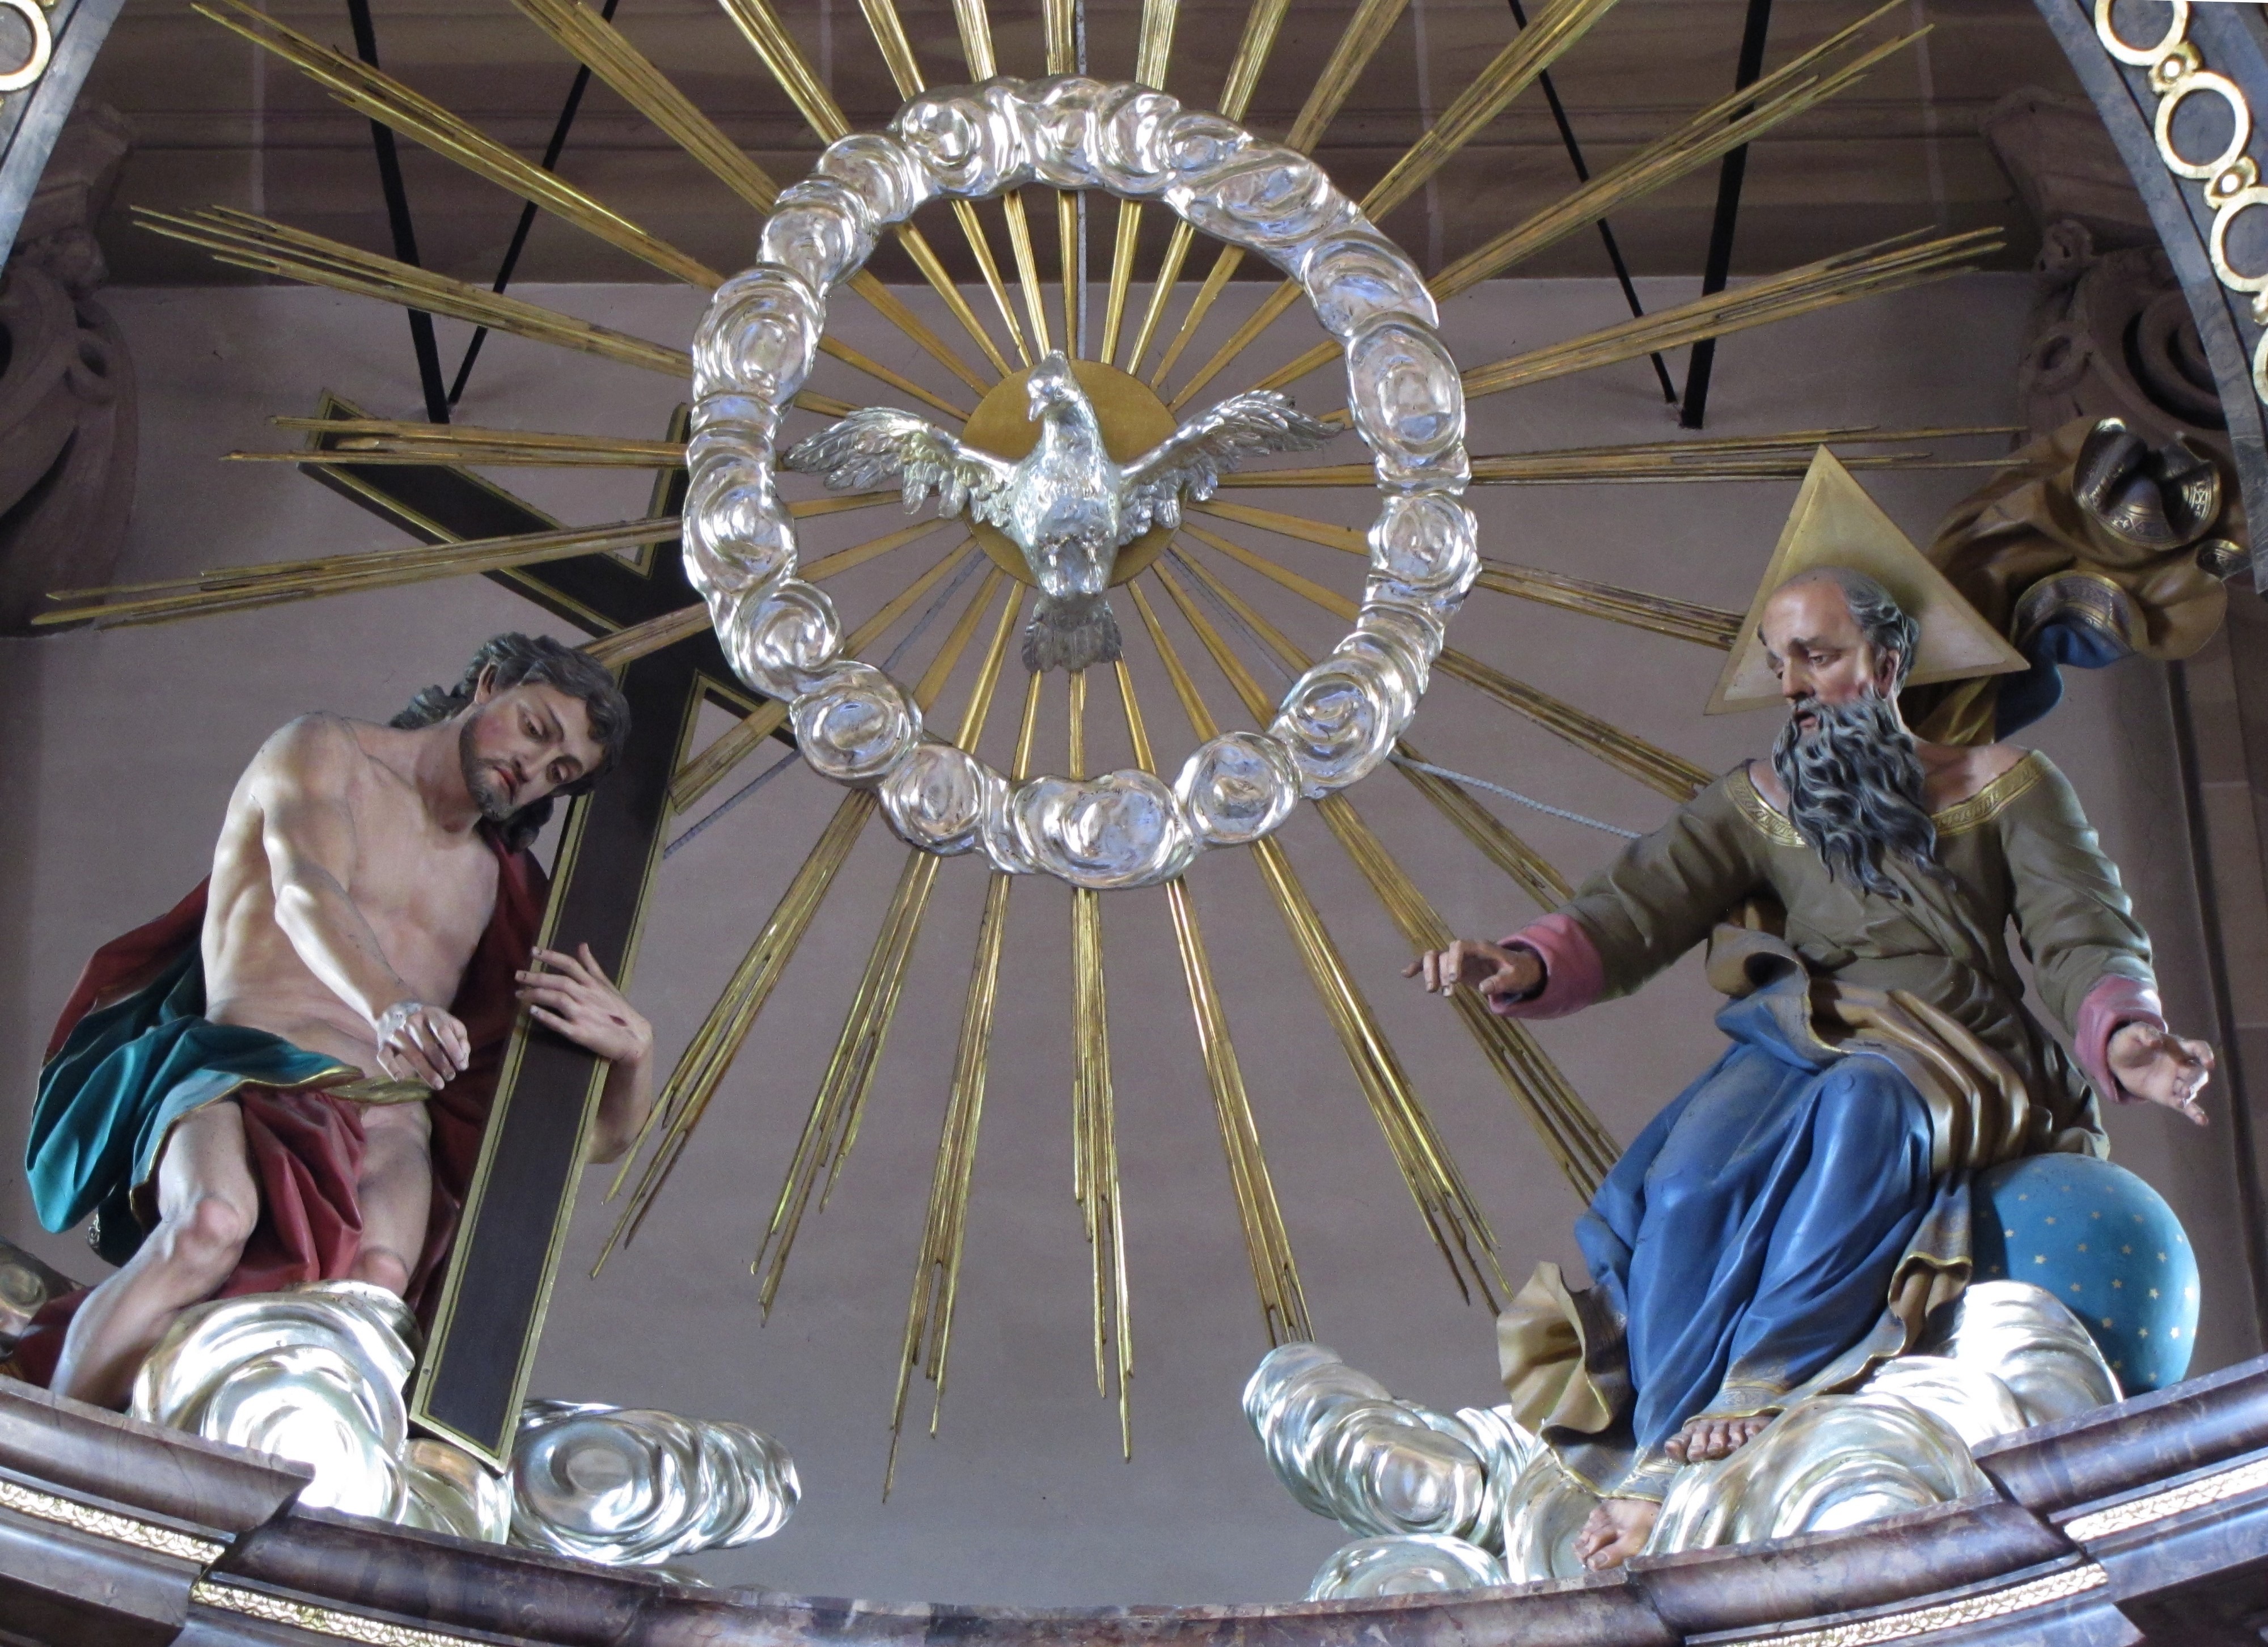
architecture, interior, france, father, religion, landmark, church, cathedral, painting, sculpture, inside, art, faith, beautiful, historical, tourist attraction, dome, jesus christ, st michel, holy trinity